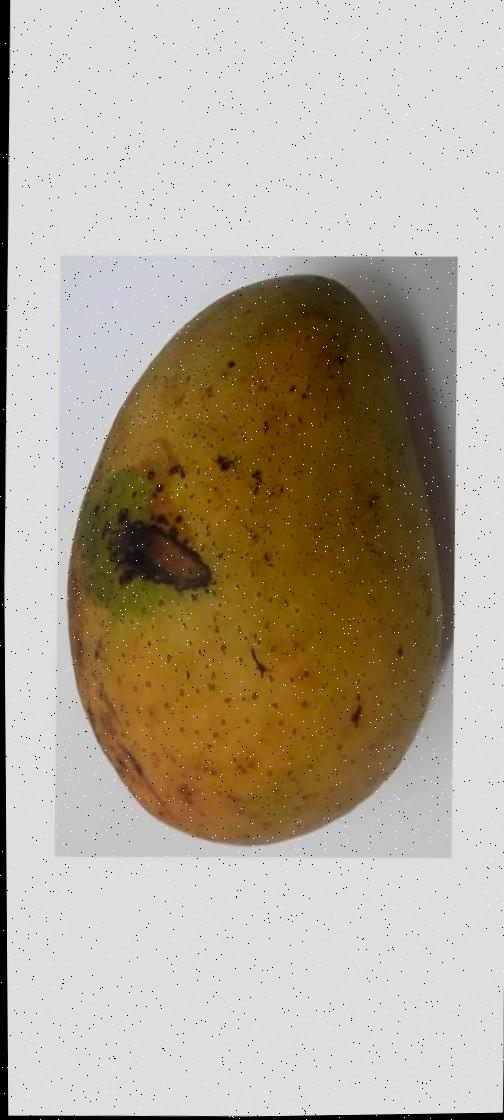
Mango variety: Ashshina Classic